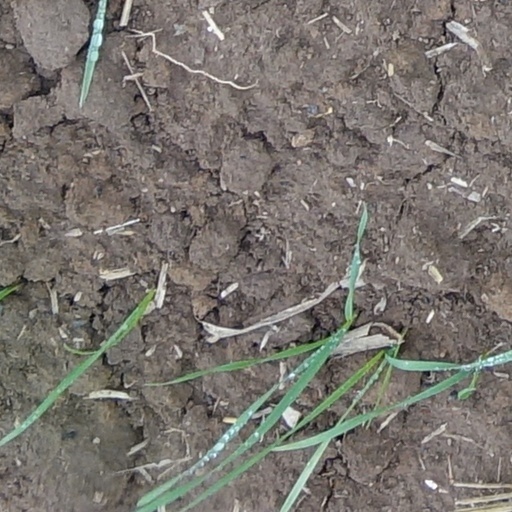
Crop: wheat